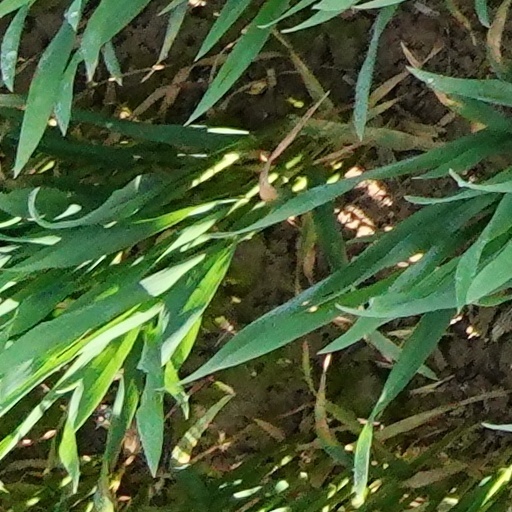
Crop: wheat